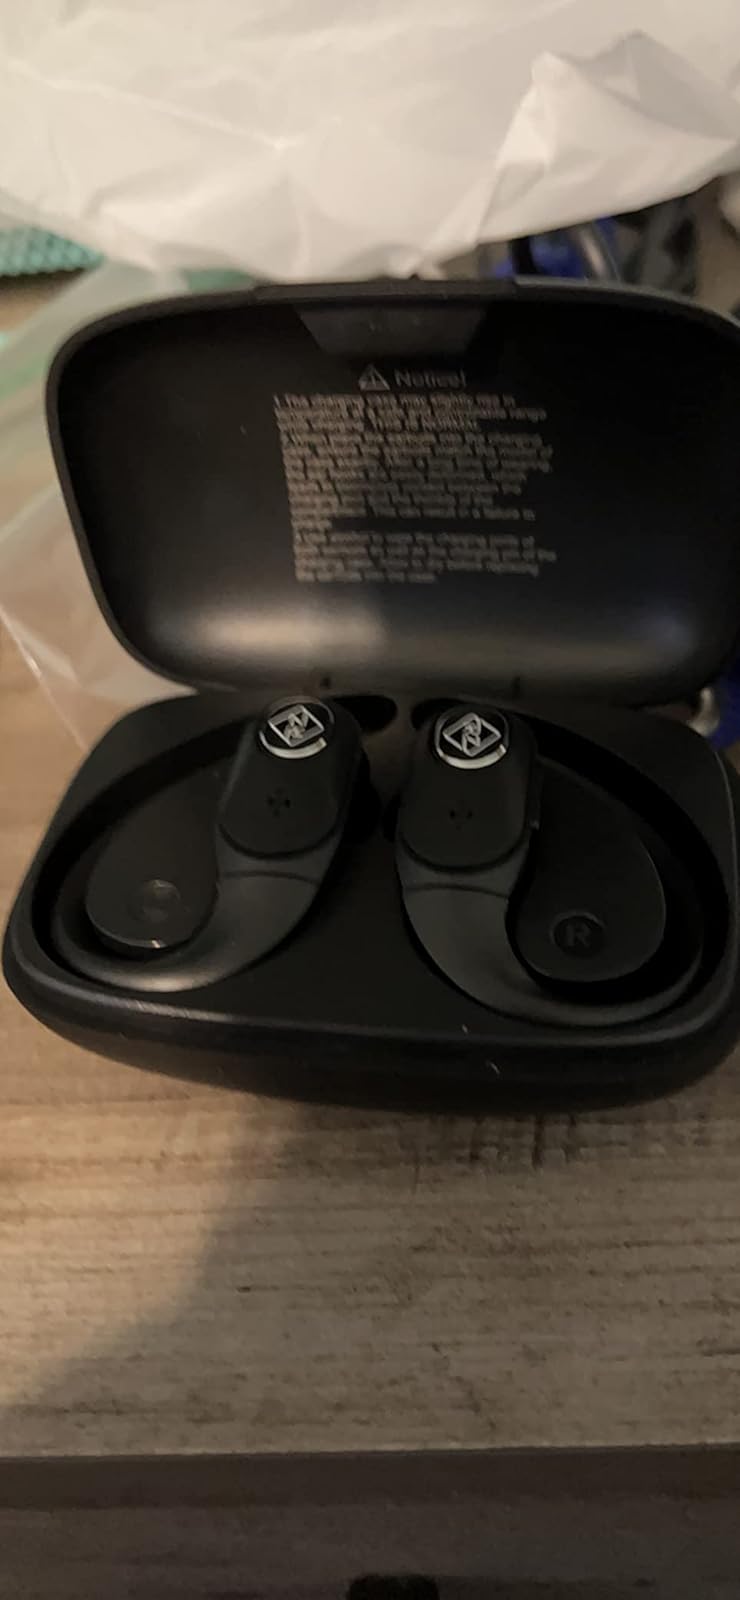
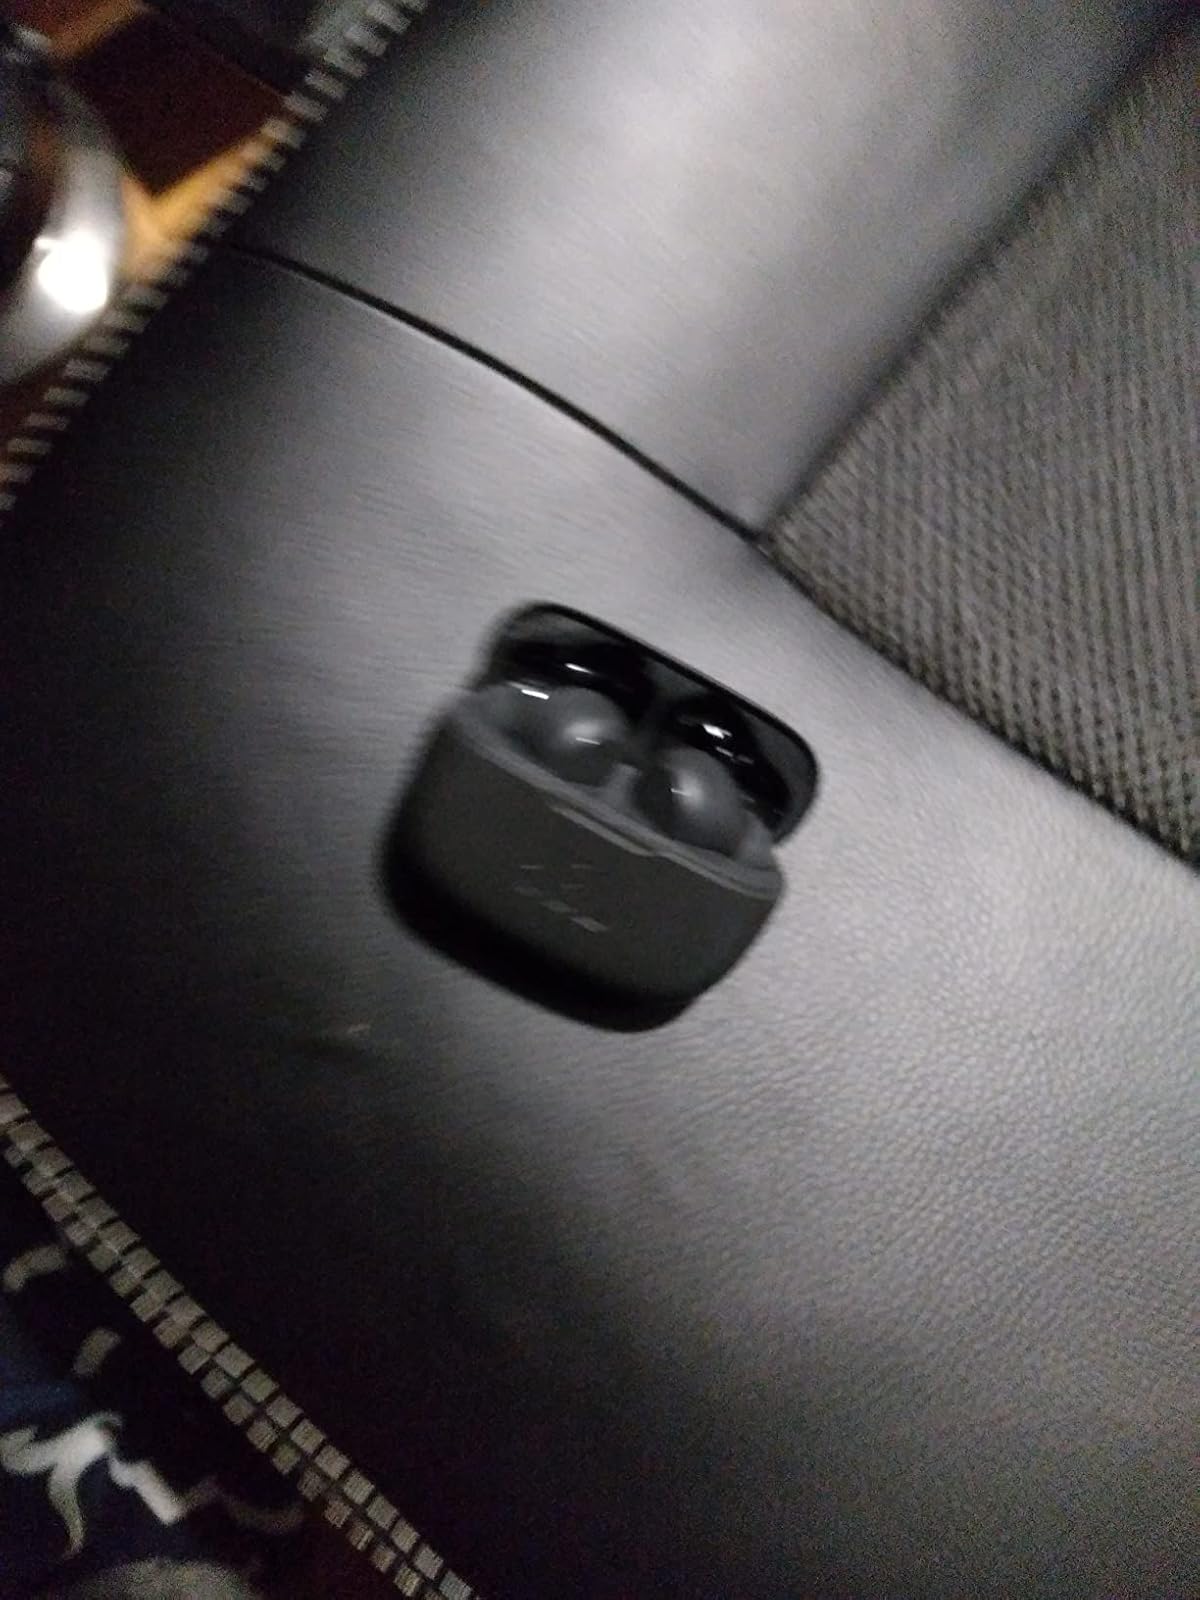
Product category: earbuds
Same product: no